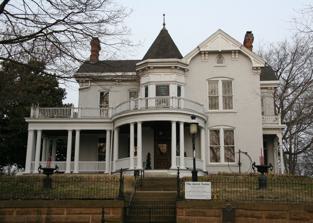
Building: Glenn House (Cape Girardeau, Missouri)
Country: United States of America
Year built: 1883
Historic house in Missouri, United States United States historic place Glenn House U.S. National Register of Historic Places U.S. Historic district Contributing property Show map of Missouri Show map of the United States Location 325 South Spanish Street, Cape Girardeau, Missouri Coordinates 37°17′53″N 89°31′14″W / 37.29806°N 89.52056°W / 37.29806; -89.52056 Built 1883 Architect Edwin Branch Deane Architectural style Late Victorian NRHP reference No. 79001354 Added to NRHP October 11, 1979 The Glenn House is a historic home located at Cape Girardeau, Missouri .  It was built in 1883, and is a two-story, Late Victorian style painted brick dwelling. It is topped by cross-gabled and pyramidal roofs.  It features a verandah with Tuscan order columns, turret, and oriel window .  The house has been restored and open to the public by the Historical Association of Greater Cape Girardeau, Inc. It was listed on the National Register of Historic Places in 1979. It is located in the Courthouse-Seminary Neighborhood Historic District . References